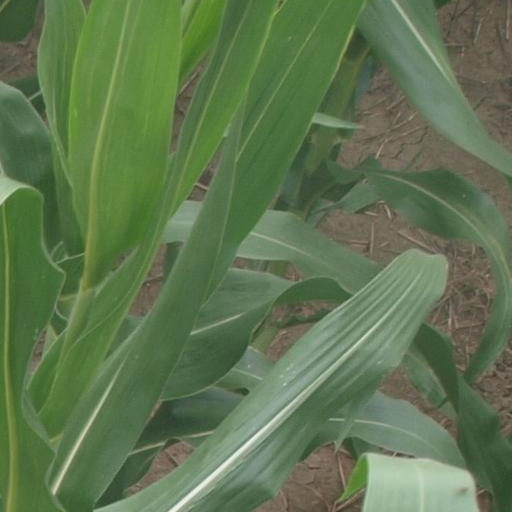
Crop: maize; corn